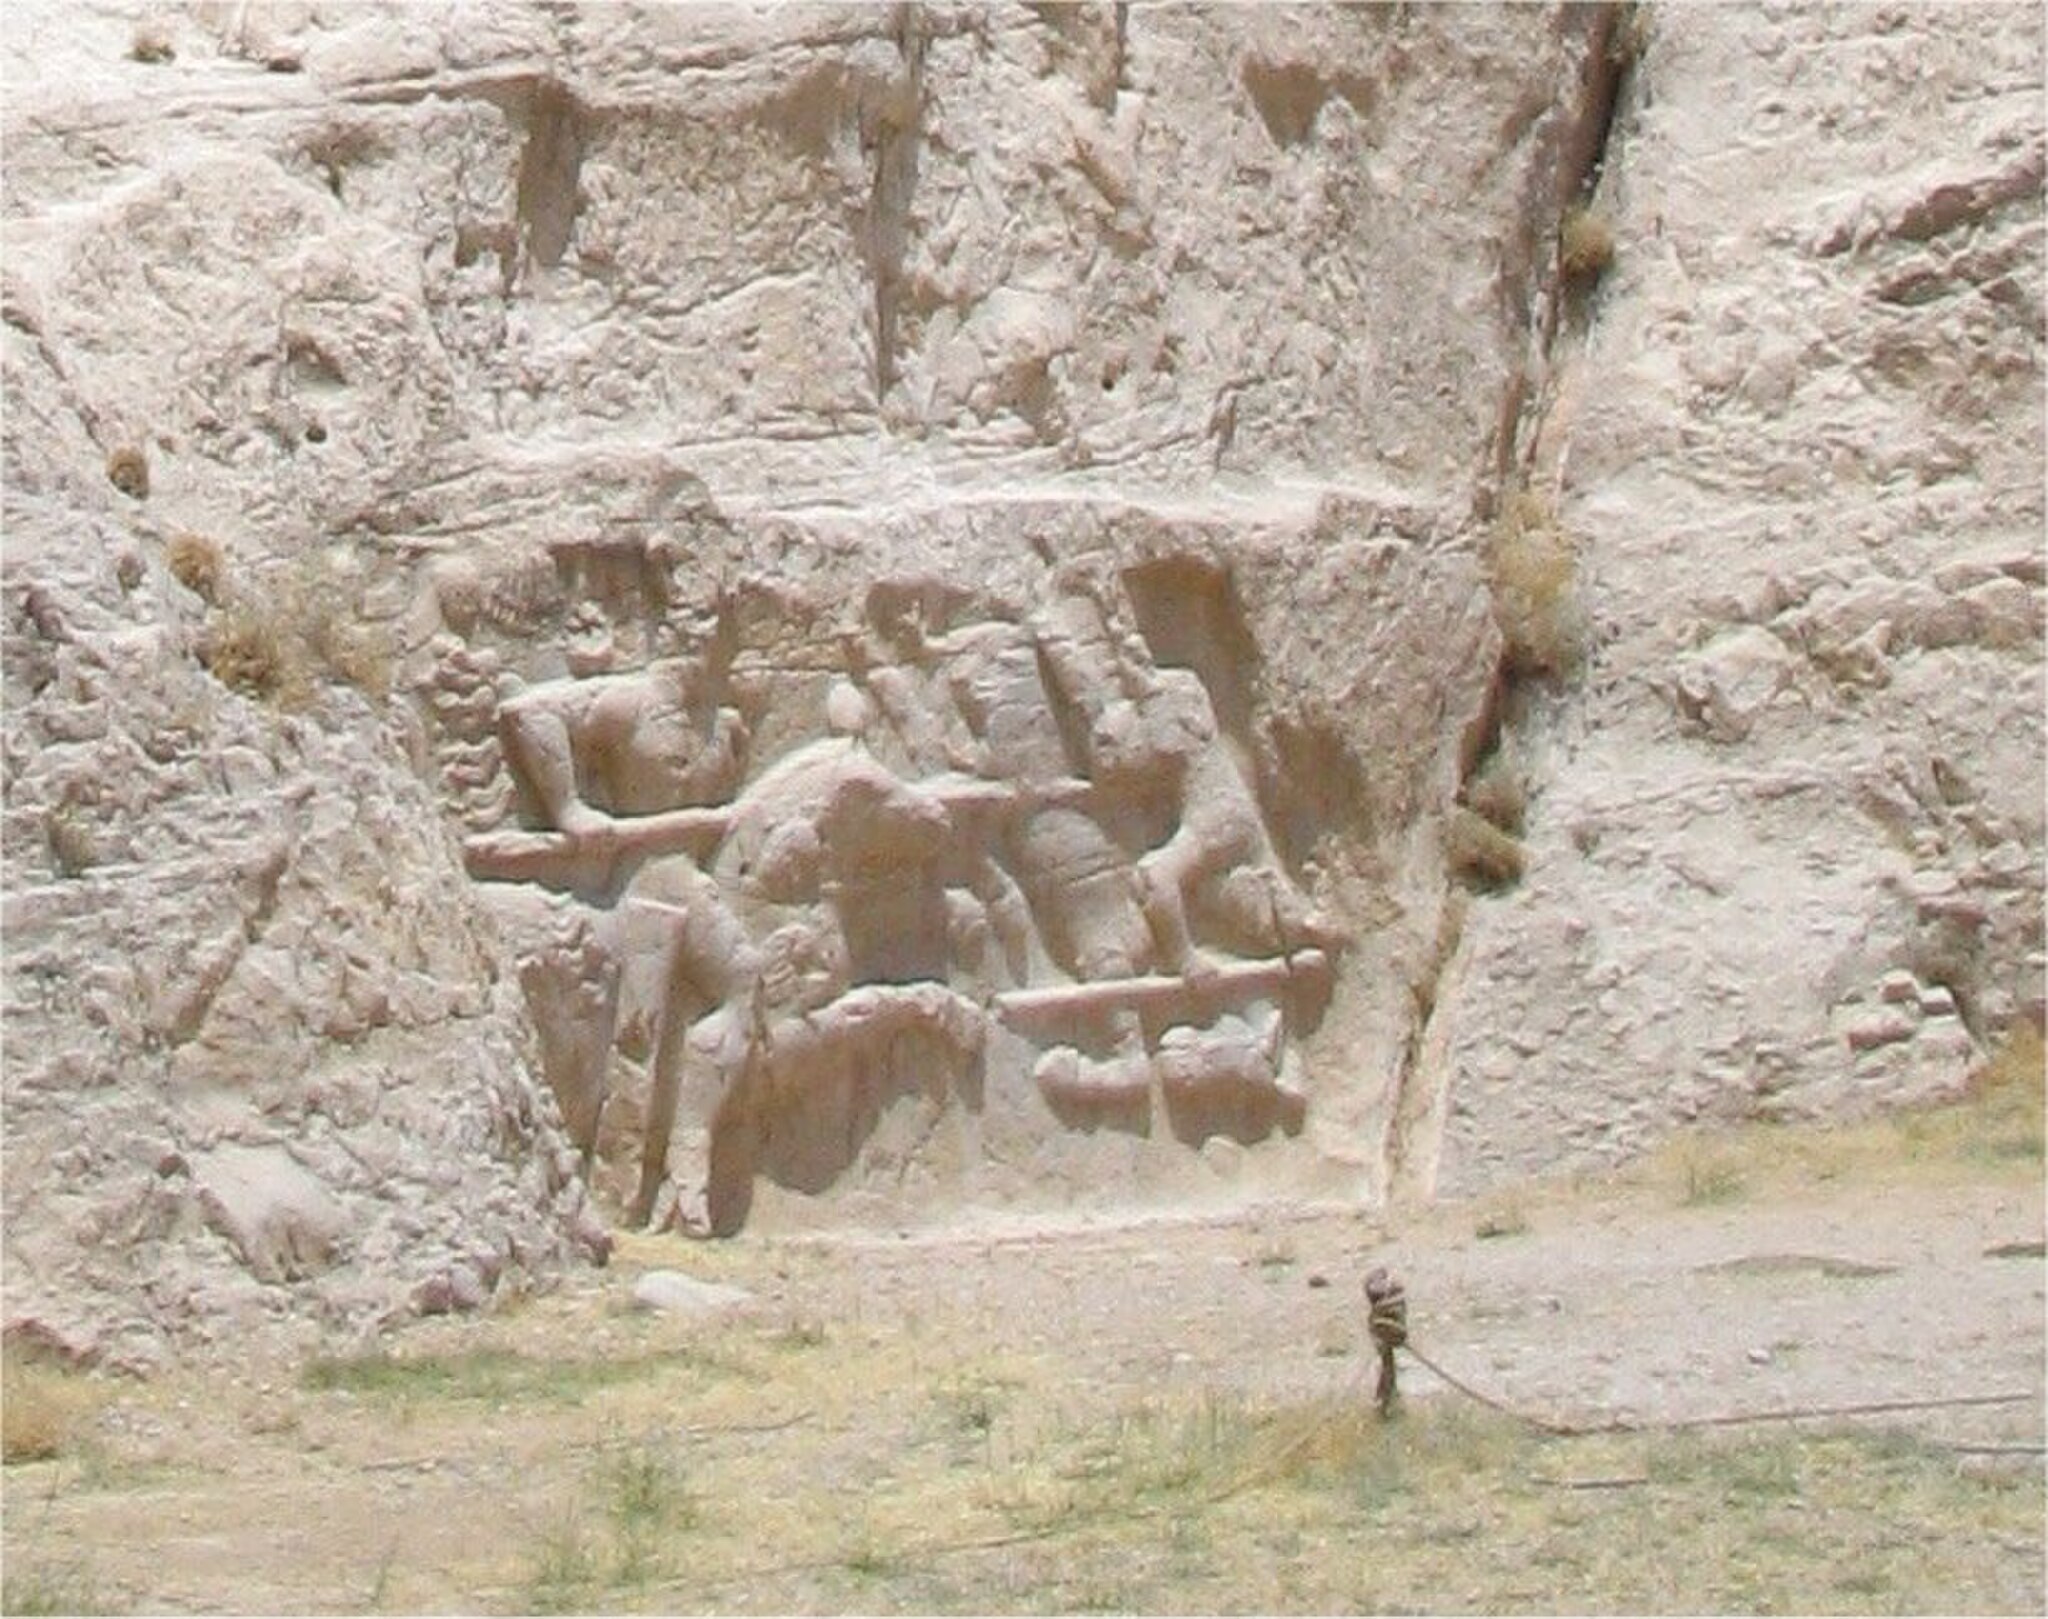
Title: Hormizd II relief
Description: Sasanian rock relief of king Hormizd II at Naqsh-e Rostam. City of Marvdasht, province of Fars, Iran
Date: 2005-04
Categories: GFDL, Relief of equestrian combat of Hormizd II, CC-BY-SA-3.0,2.5,2.0,1.0, License migration redundant, Relief of Adhur Narseh at Naqsh-e Rustam, Self-published work